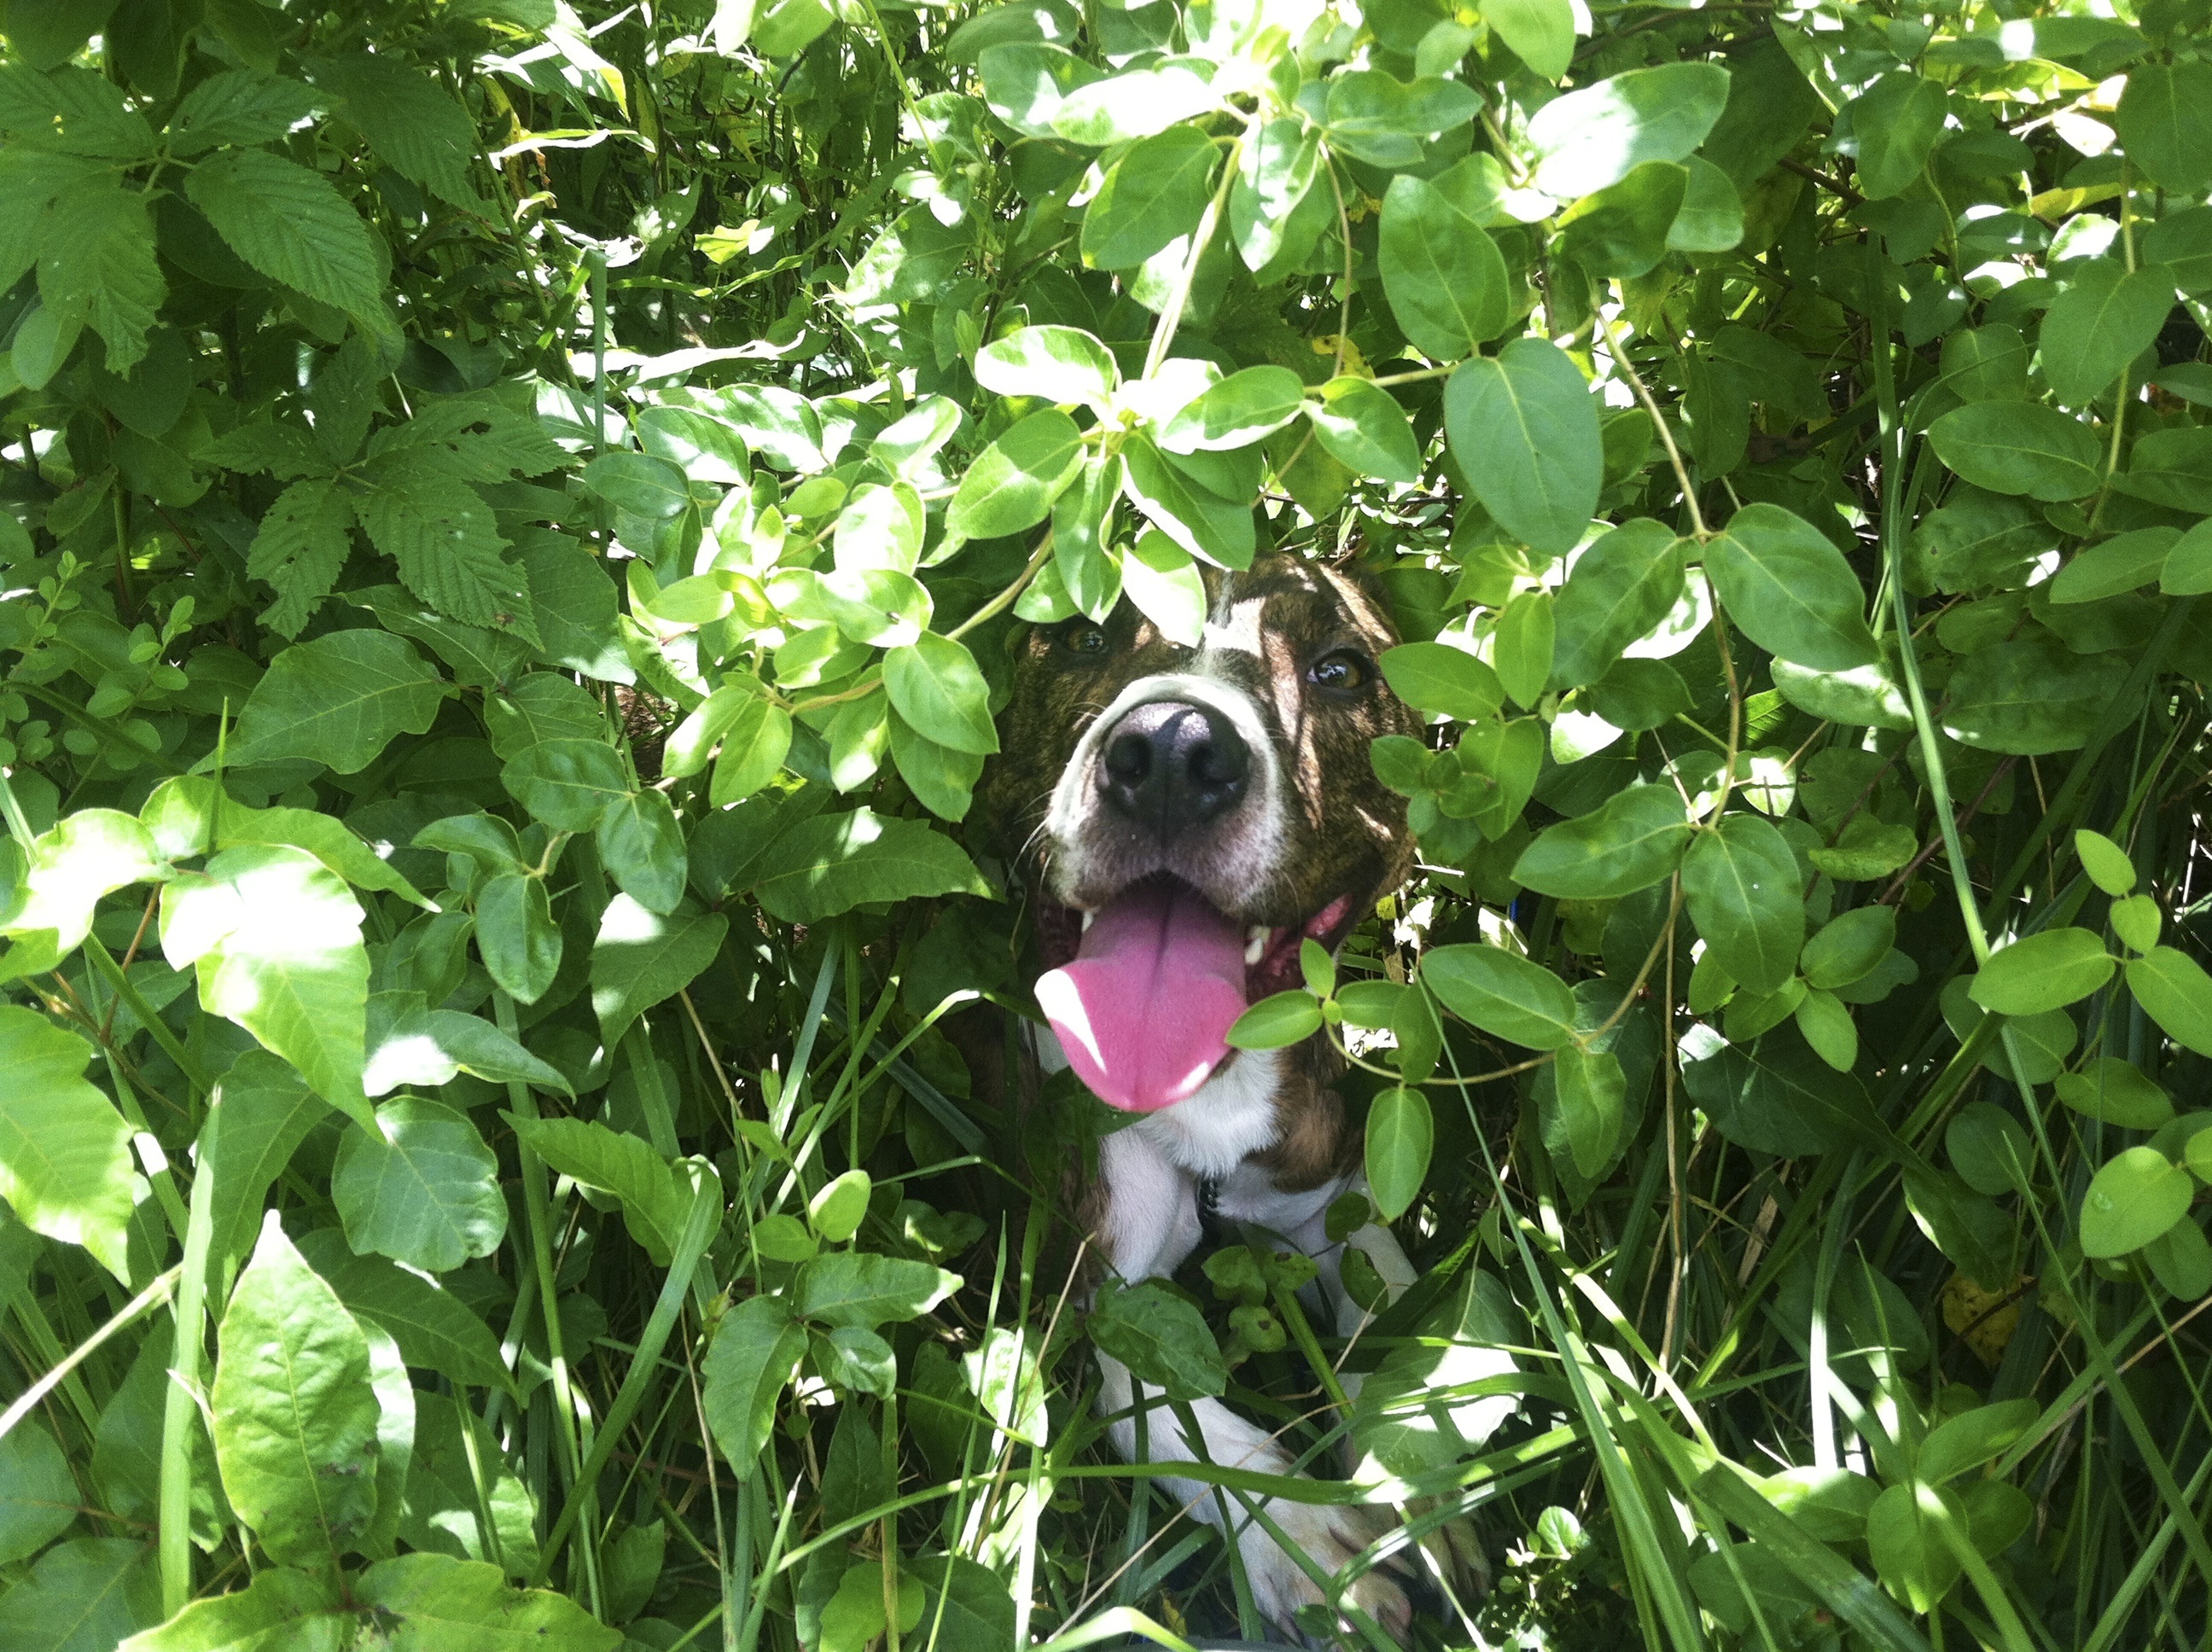
plant, flower, dog, pet, jungle, mammal, garden, happy, rainforest, hidden